Ramavarmapuram

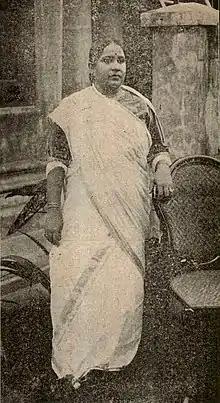
Parukutty Nethyar Amma

Parukutty Nethyar Amma (5 July 1875 - 25 February 1963) was the consort of the ruler of the Kingdom of Cochin, Maharaja Rama Varma XVI (popularly known as Madrassil Theepetta Thampuran), who reigned from 1914 to 1932. Nethyar Amma had a powerful influence in the administration of the Kingdom during the reign of Rama Varma XVI. In a biography of Nethyar Amma published in 2022, one can find this passage: "During the abdicated Raja's period of rule, the Central jail at Ernakulam had been transferred to a park in Viyyur, near Trichur, to a location that once housed the Trichur Zoo. That zoo had been closed in 1912 and the animals had been sent to Madras. Parukutty sold a thousand acres in Viyyur that she personally owned to the state for Rs 1. Of these, 200 acres next to the Central Jail were utilized to extend the jail grounds. She wanted to use the remaining 800 acres to create a township - Rama Varma Puram - in honour of Maharaja Rama Varma XVI. The intent was to create a university town similar to Oxford and to move the main colleges such as the Maharaja's College in Ernakulam to these premises. She also wanted to establish an engineering college, a veterinary college, an agricultural college and a medical college there." A website on the history of Cochin royal family states that from the official correspondences between British India Govt officials of the period one can infer that there indeed was a plan "... to move the Maharaja’s College from Ernakulam to Ramavarmapuram near Thrissur".